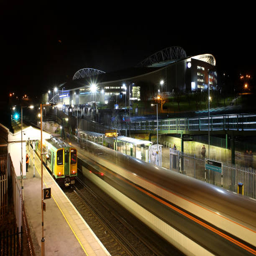
a train pulls as fans arrive at the stadium for the match .